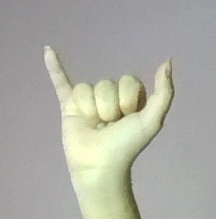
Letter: ya